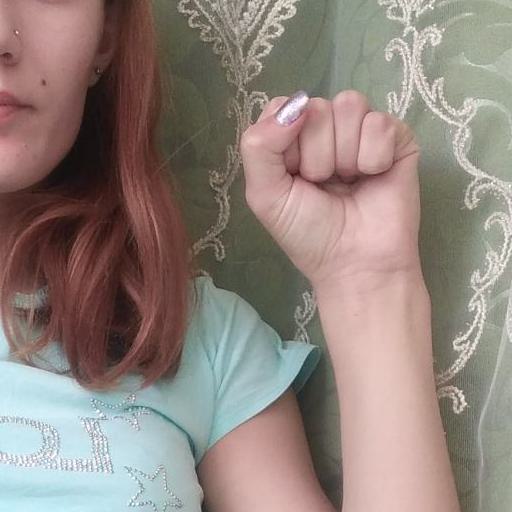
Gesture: fist